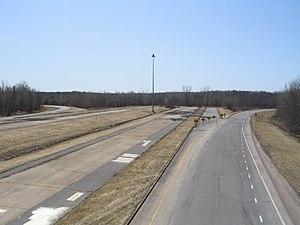
Fin ouest de l'autoroute québécoise 30 à Bécancour, dans la région administrative du Centre-du-Québec.
L'autoroute 30 ou autoroute de l'Acier est une autoroute interurbaine québécoise qui relie la Montérégie au Centre-du-Québec en passant par la Rive-Sud de Montréal. Le projet de construction de l'autoroute 30 remonte au début des années 1960 et son but était de remplacer la route 132, laquelle était alors désignée comme la route 30, comme principal lien routier entre les municipalités de la rive sud du fleuve Saint-Laurent. On y voyait là également un lien routier favorisant les déplacements en périphérie de la métropole. À cette époque, la route 132 était numérotée la route 3. À l'origine, il était prévu que l'autoroute 30 débute à la frontière américaine à Dundee et se termine à Saint-Pierre-les-Becquets sur la route 218. Depuis ce temps, plusieurs modifications au tracé ont été apportées. De Salaberry-de-Valleyfield à Sorel-Tracy est accompagnée par la route 132, de desserte locale qui peut aussi lui servir d'alternative lors de fermeture importante. Sa section est plus achalandée est entre le boulevard Sir Wilfrid-Laurier et le boulevard de Montarville avec un débit journalier moyen annuel de 87 000 véhicules